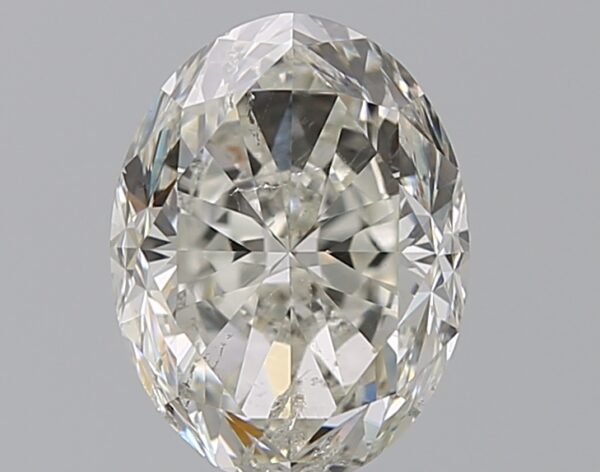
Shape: oval
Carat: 1.5
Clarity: SI2
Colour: J
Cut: GD
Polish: EX
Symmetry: EX
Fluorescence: F
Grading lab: GIA
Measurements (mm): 8.12 x 6.12 x 4.26